Professional responsibility

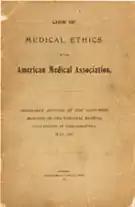
"Code of Medical Ethics for the AMA, written by Thomas Percival"

In the earlier history of the phrase 'professional responsibility', Thomas Percival (1740-1804) published one of the most notable professional codes for medical ethics, specifically for practising physicians in the United States governing their professional responsibilities as practitioners. Percival was also accomplished in founding one of the first known professional responsibility codes to be adopted by a professional body: The American Medical Association (AMA).